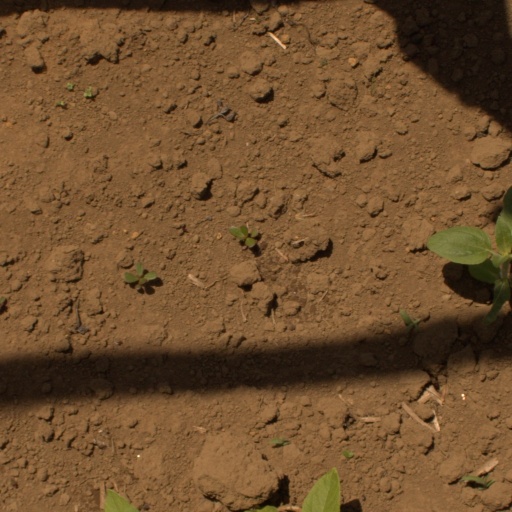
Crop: Jerusalem artichoke